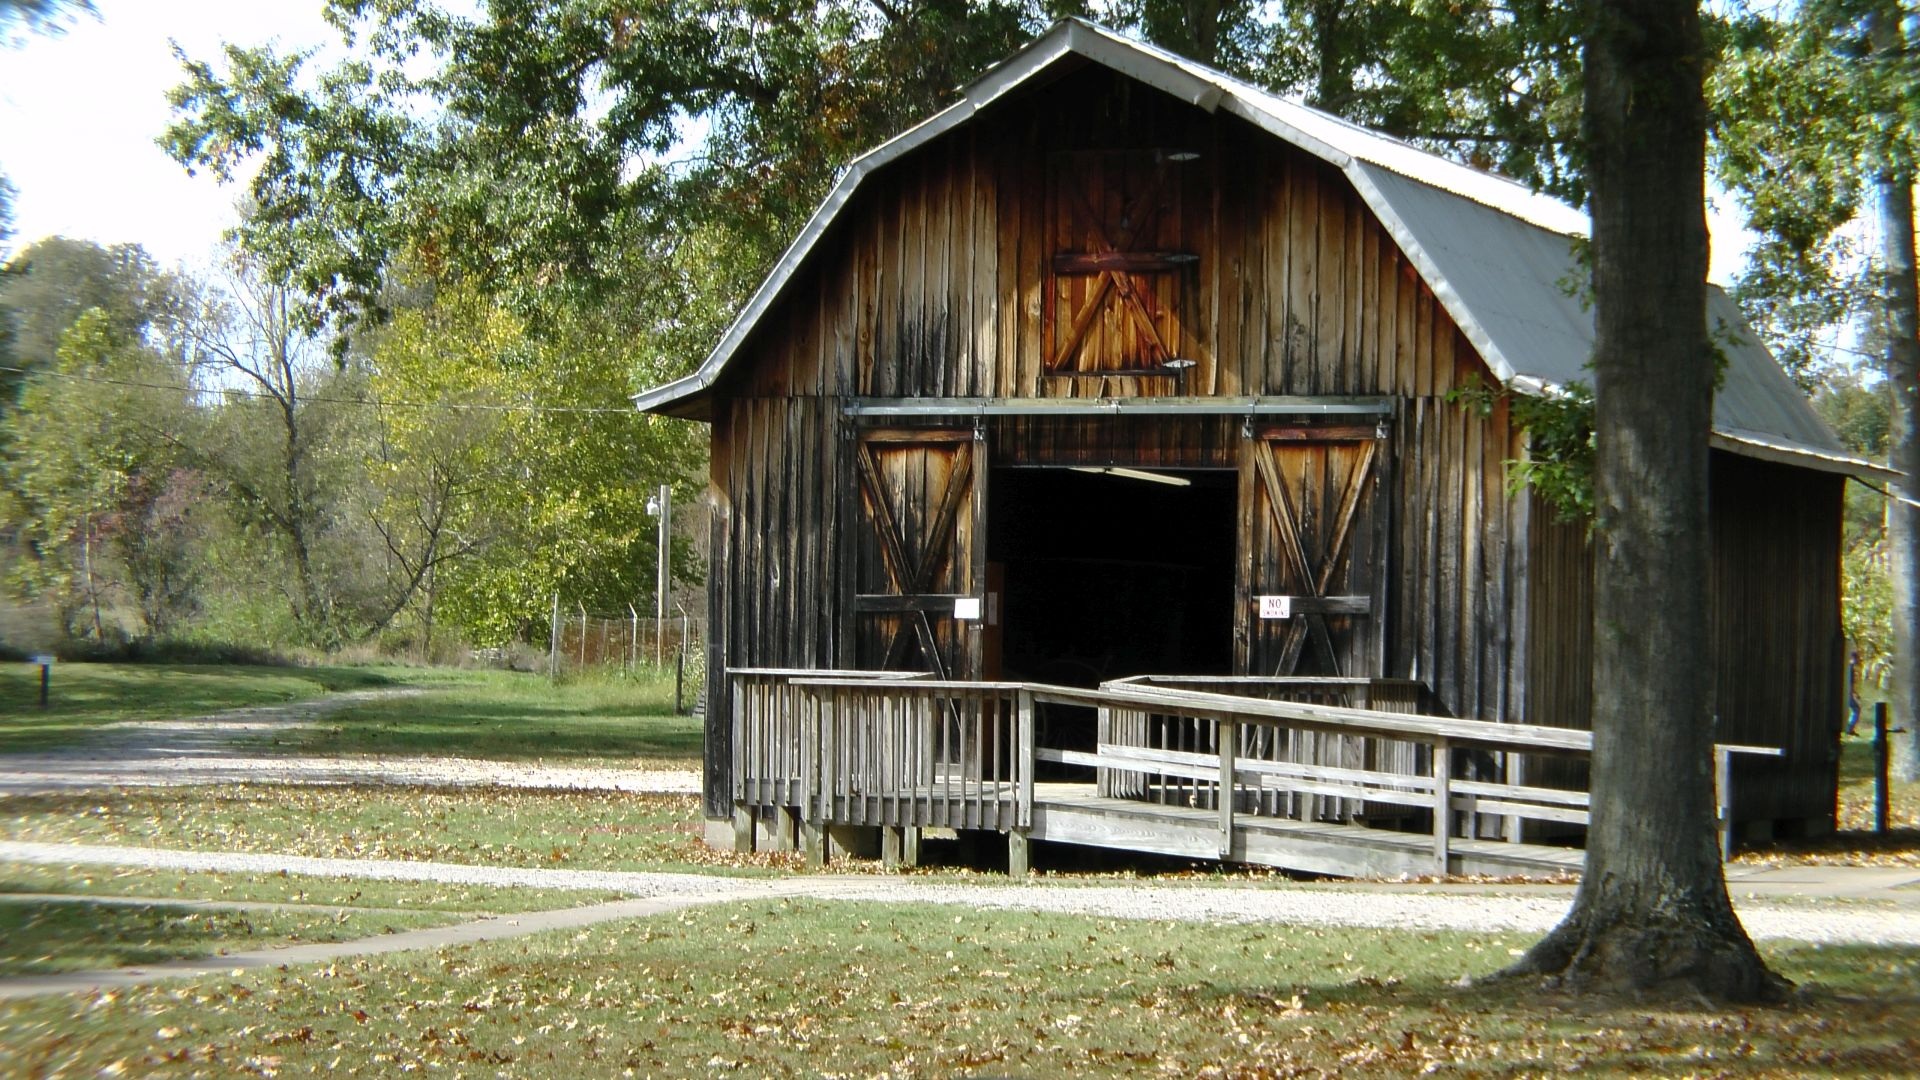
fence, house, building, barn, home, shed, rustic, hut, shack, cottage, scenery, gazebo, chapel, farmhouse, pavilion, estate, log cabin, outdoor structure